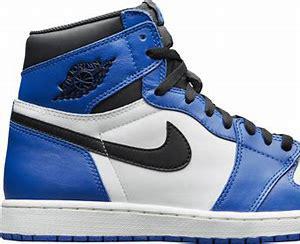
Brand: Jordan
Model: 1 Retro OG